Game of Thrones Live Concert Experience

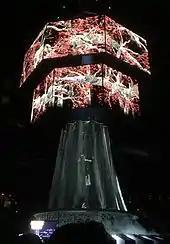
A weirwood tree is formed on the stage during the concert

The concert contained multiple stages and the main stage (King's Landing stage), and featured Djawadi as conductor with the orchestra and choir. On the other side of the stage (Winterfell stage) were another choir and more soloists. In between those stages were four smaller stages, with each being named after different locations from the world of "Game of Thrones". There was also a runway between the two main stages, that was also a location.